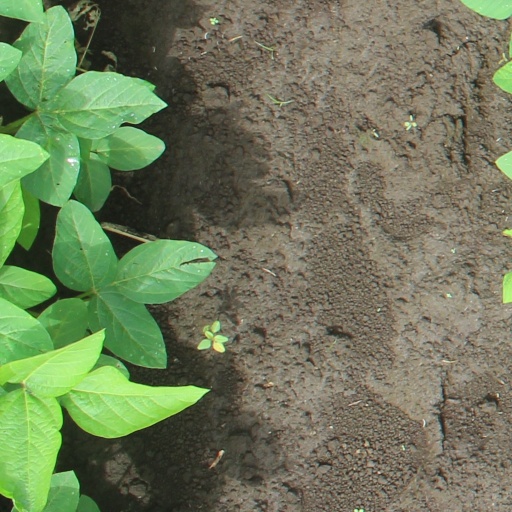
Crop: soybean